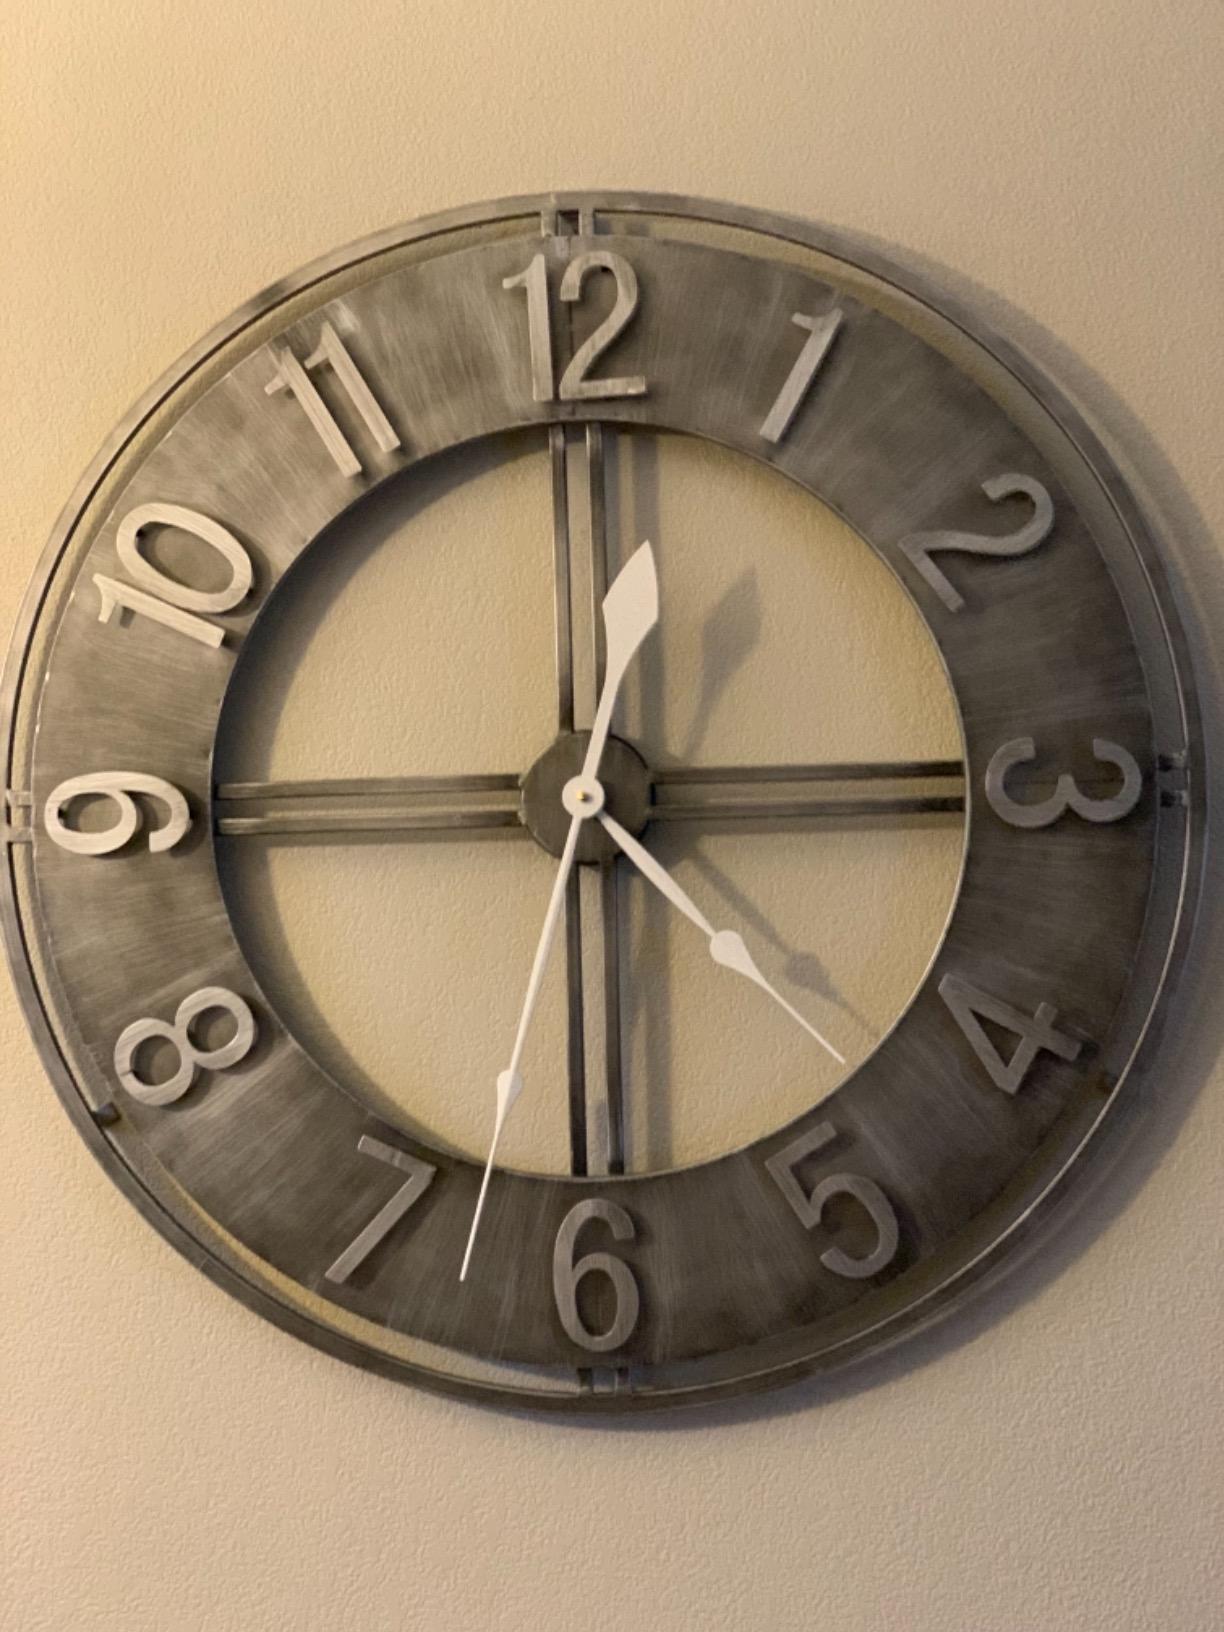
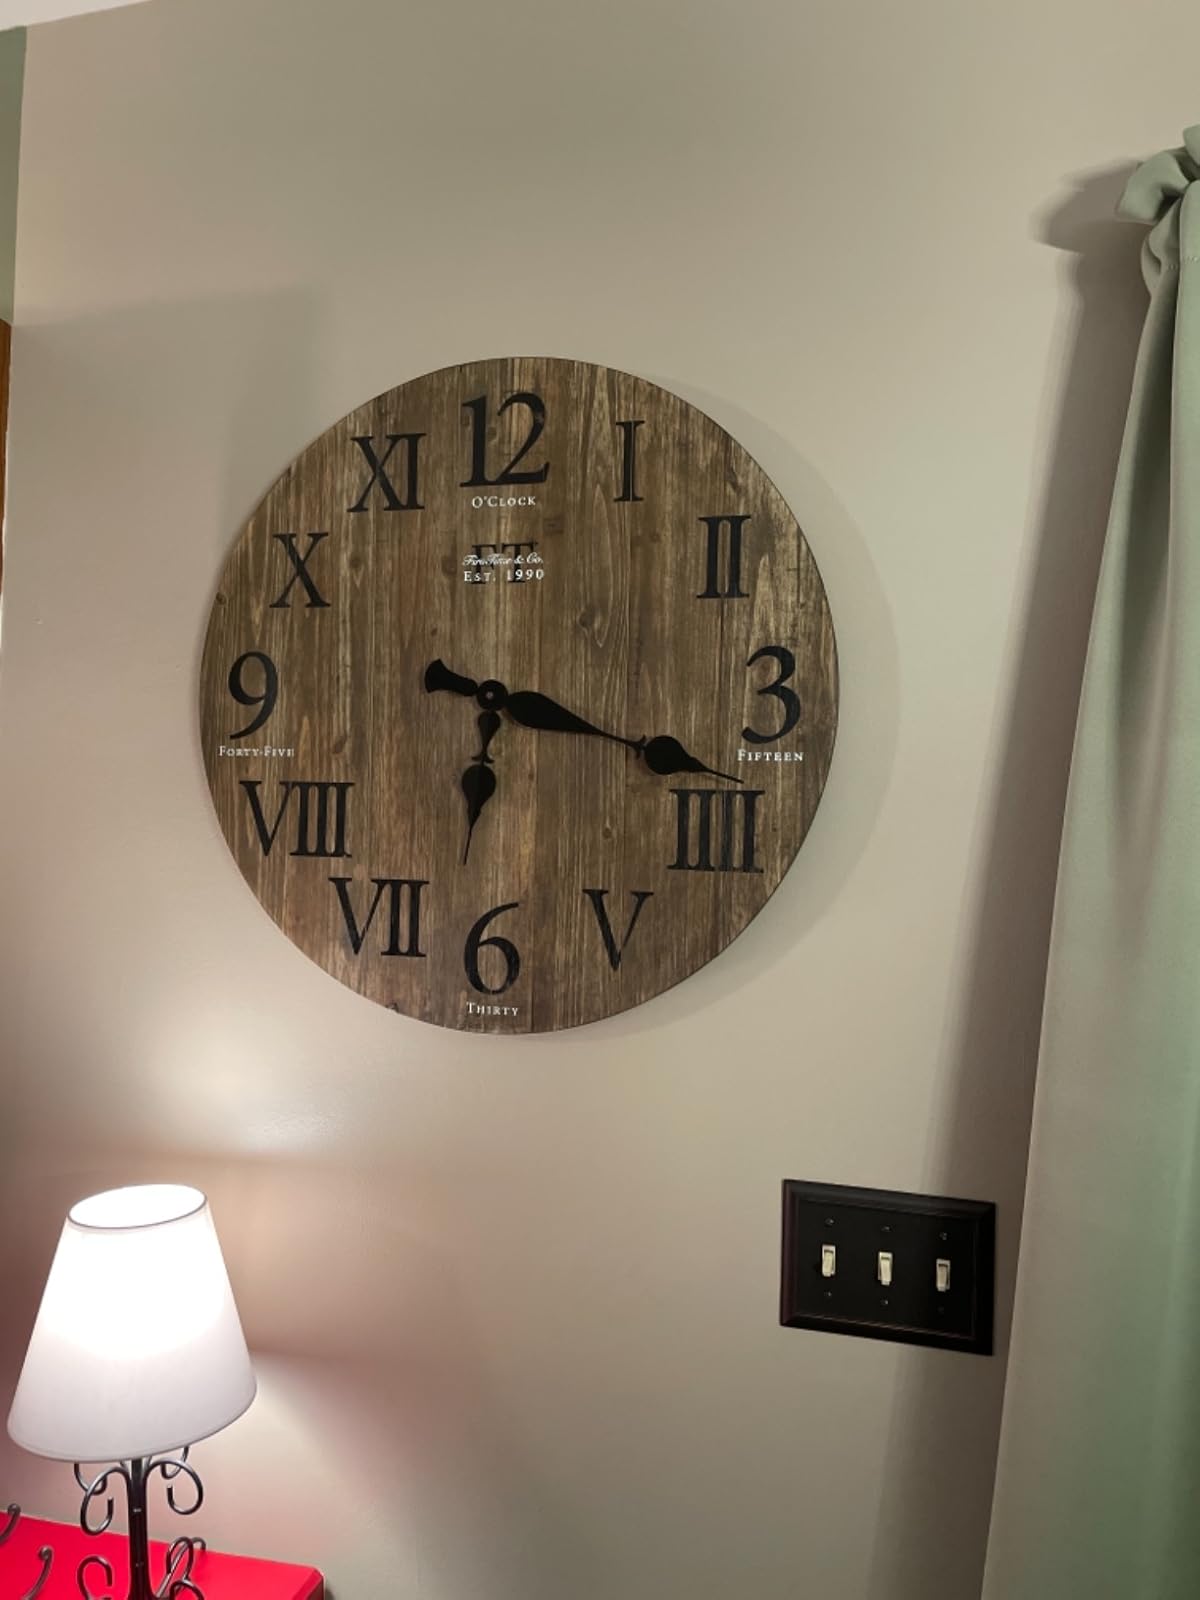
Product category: clock
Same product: no